Rai Pannalal Mehta

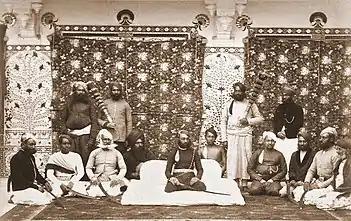
Maharana Fateh Singh with Pradhan Pannalal Mehta on his right, and Fatehlal Mehta (son of Pannalal) behind the bolster on right in Durbar at Mor Chowk (1884) - Courtesy Museum Archives of the Maharanas of Mewar

Young Pannalal started his administrative career in 1860 at Nimbahera, at Rupees 25/- per month. He assisted his uncle and former Pradhan (1827–29, 1831–39 and 1844–56) of Mewar and then Hakim (Administrator) at Nimbahera, Sher Singh Mehta. During a short apprenticeship at Nimbahera, his administrative acumen and negotiation skills were noticed by Maharana Swarup Singh. He was asked to report to political officer's office at Choti Sadri and then to Udaipur in 'Dewani Office' (office of Pradhan).